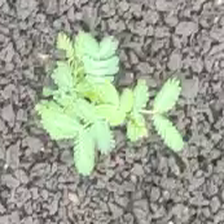
Weed species: Dwarf_cassia_(Chamaecrista pumila)